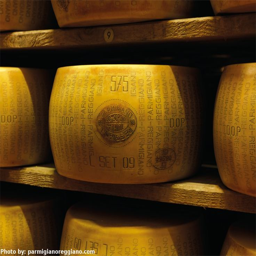
hard cheese is the king of cheeses